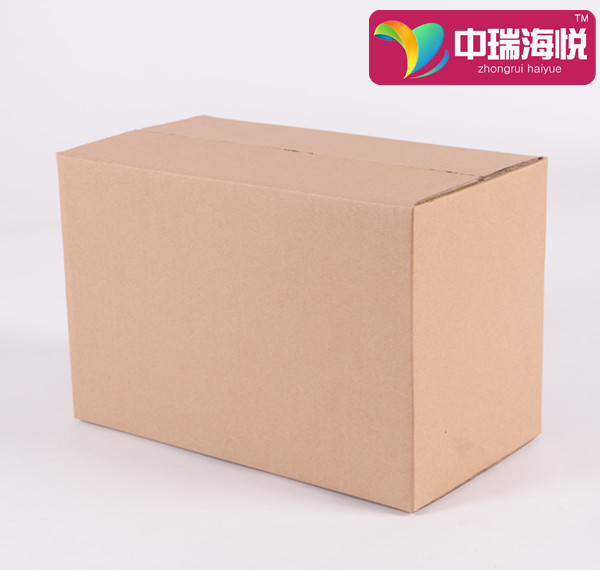
Label: cardboard